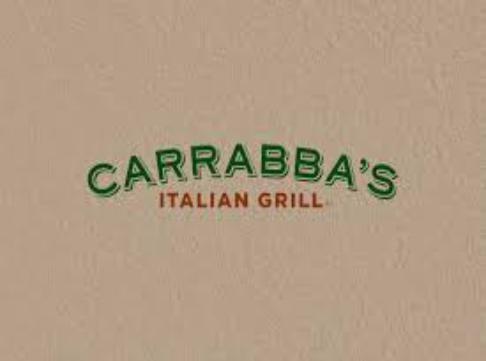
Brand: Carrabba's Italian Grill
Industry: Food